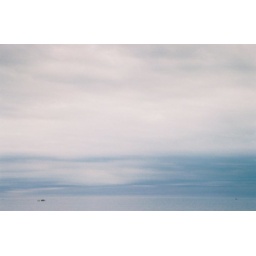
View from 13th floor over lake BeView from 13th floor over lake BelmontView from 13th floor over lake Belmont